Place des Terreaux

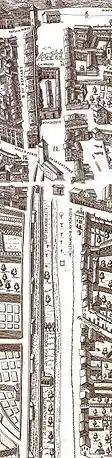
Extract of scenographic plan of Lyon in 1548

The Place des Terreaux is a square located in the centre of Lyon, France, on the Presqu'île between the Rhône and the Saône rivers, at the foot of the hill of La Croix-Rousse in the 1st arrondissement. It borders both the Hôtel de Ville and Musée des Beaux-Arts de Lyon. The square belongs to the zone classified as a World Heritage Site by UNESCO.